Project Viper

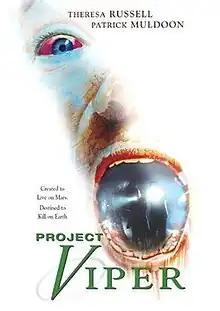
DVD cover art

Project Viper is a 2002 science-fiction thriller starring Patrick Muldoon, Theresa Russell, Curtis Armstrong and Tamara Davies that debuted as a Sci Fi Pictures TV-movie on the Sci Fi Channel. It was directed by Jim Wynorski under the pseudonym "Jay Andrews".